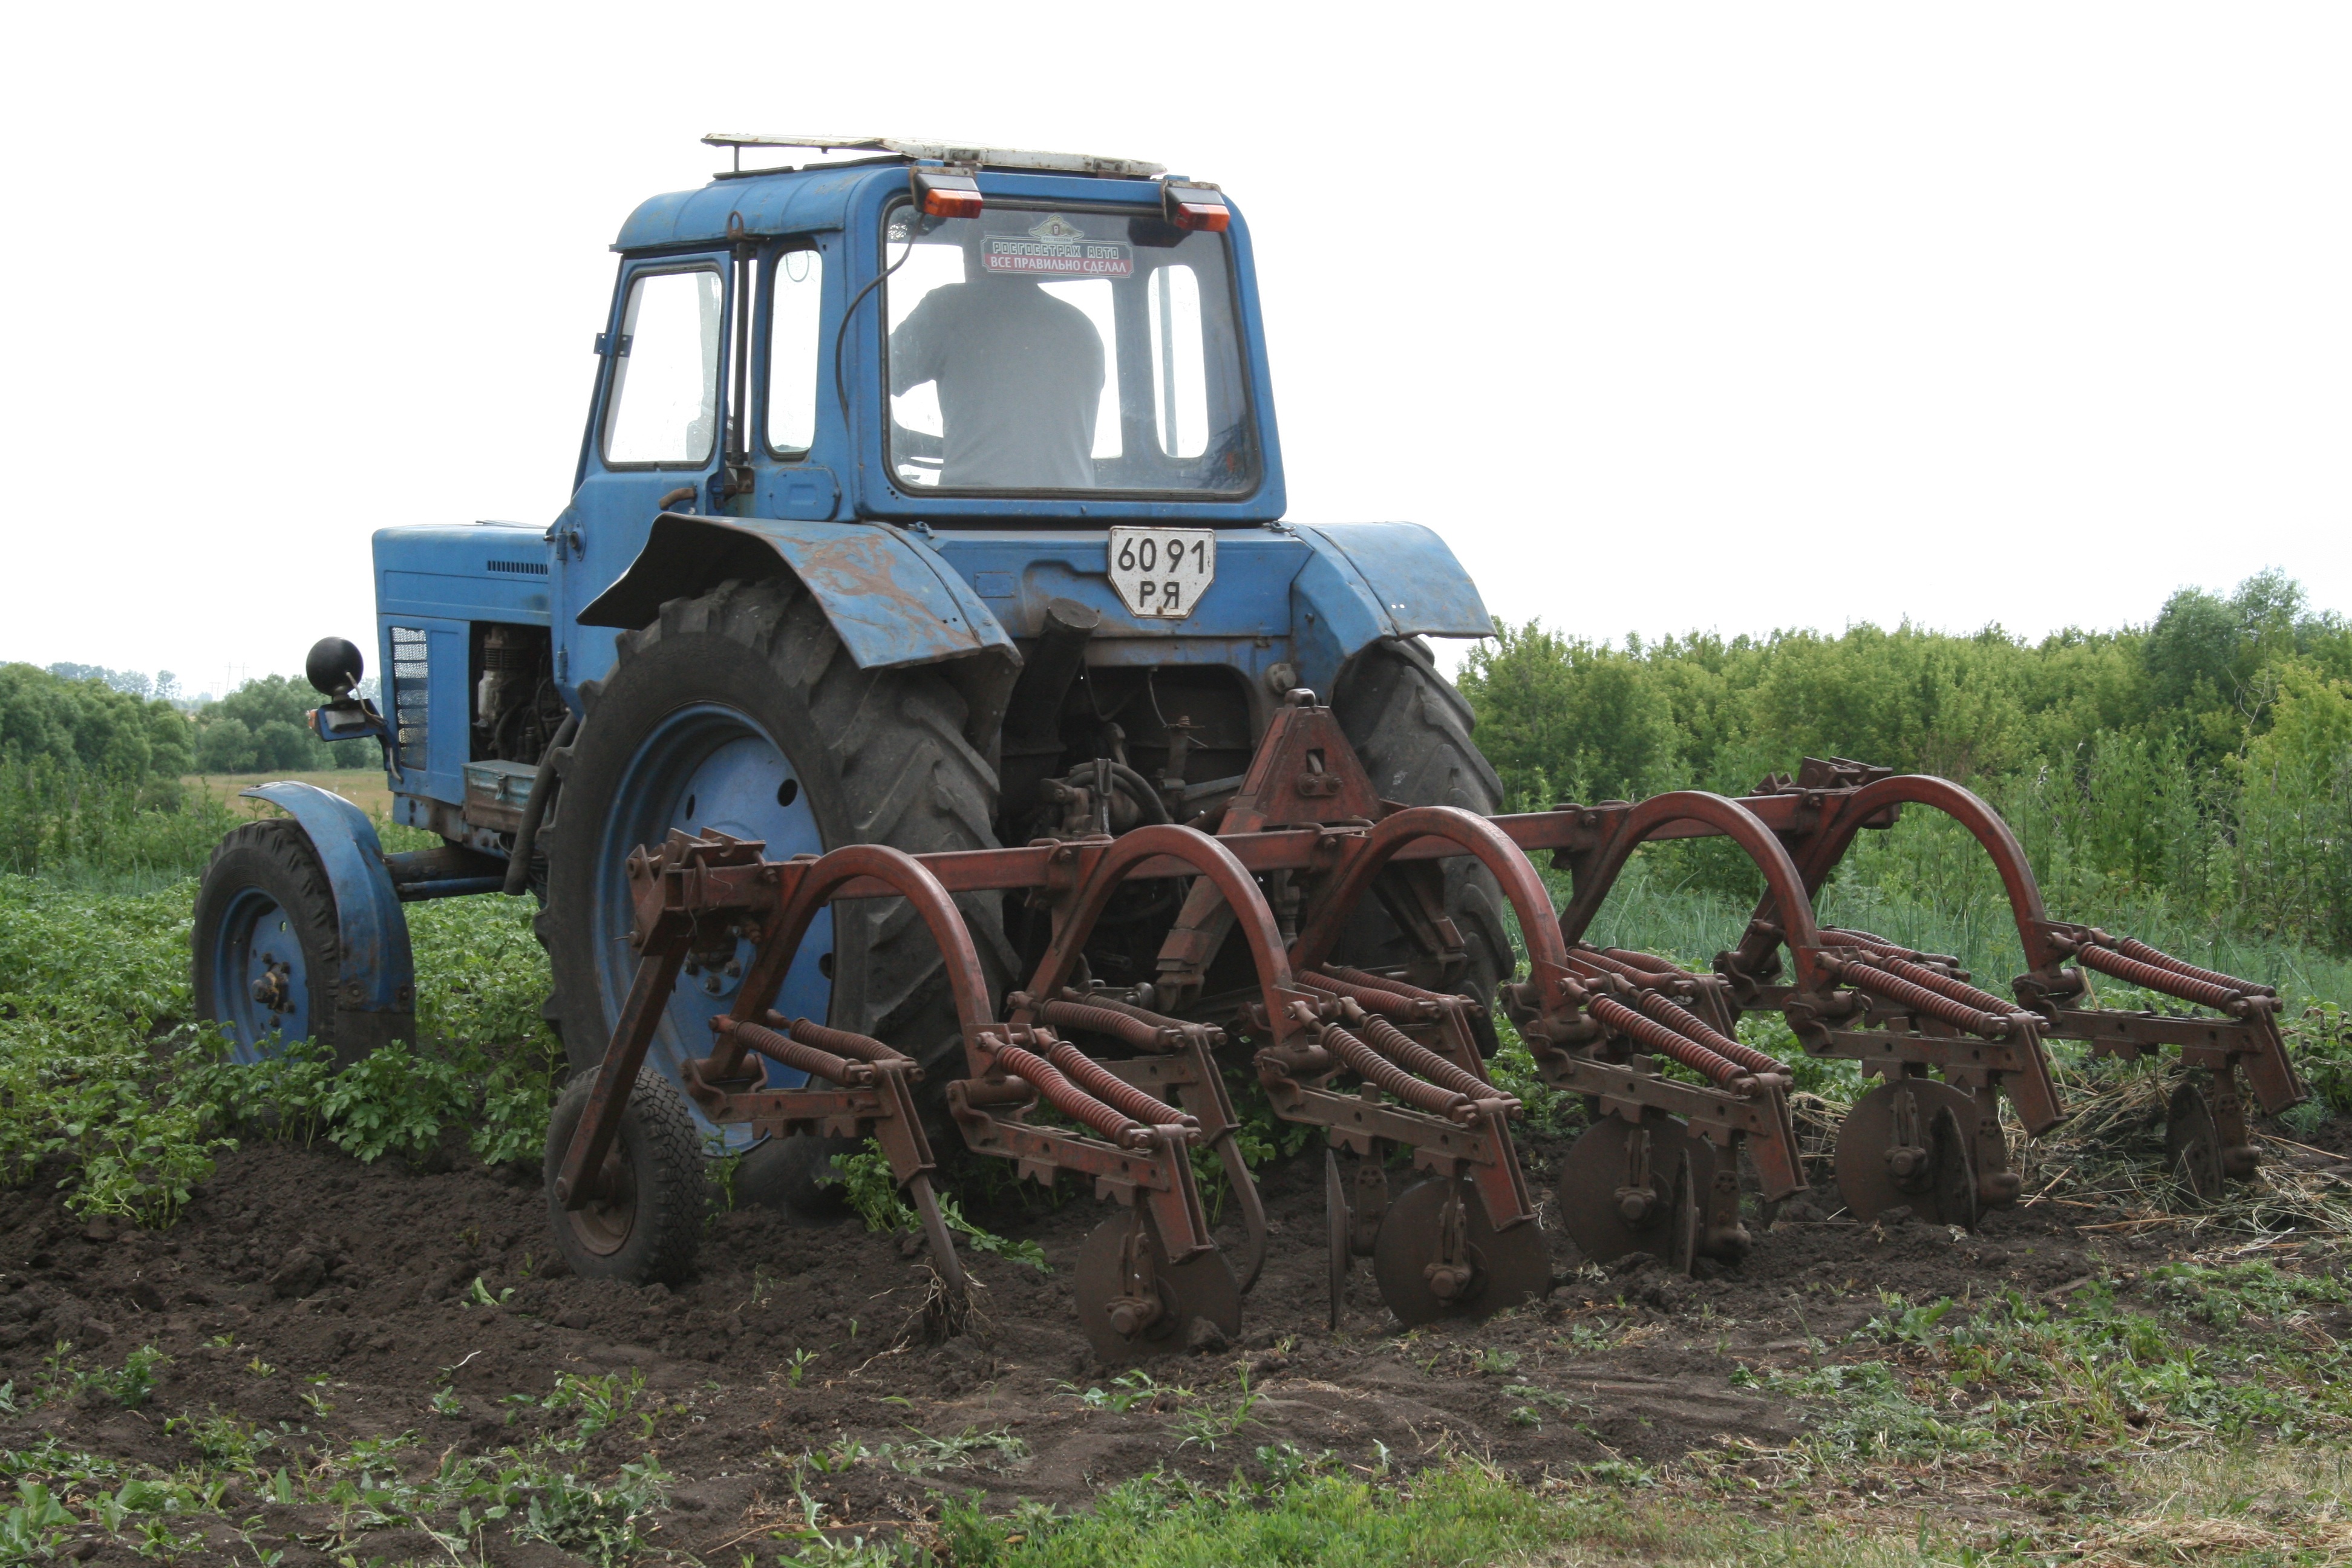
tractor, field, farm, transport, vehicle, crop, soil, agriculture, farmer, bulldozer, plough, harvester, technique, vegetable garden, agricultural machinery, construction equipment, land vehicle